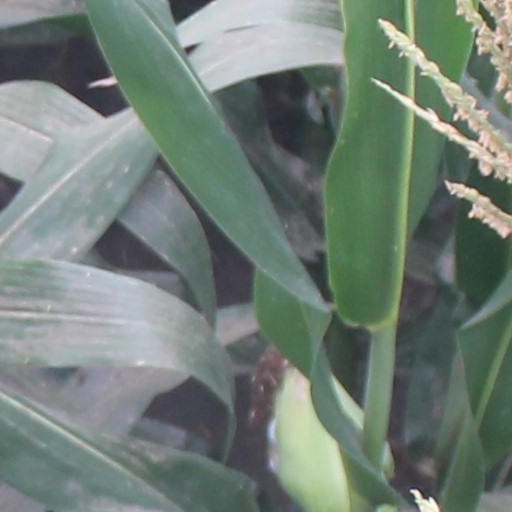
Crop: maize; corn